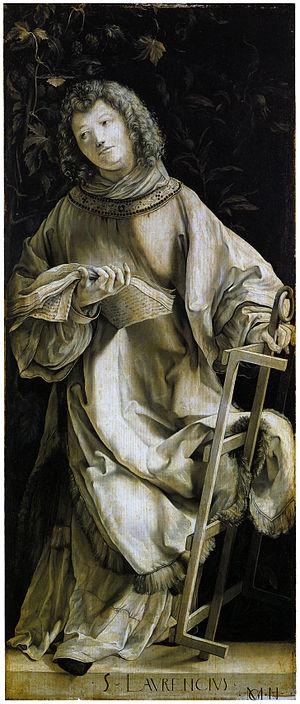
Cette page recense l'ensemble des peintures et dessins actuellement conservés attribués selon un relatif consensus à Matthias Grünewald.
Matthias Grünewald, né probablement à Wurtzbourg, en principauté épiscopale de Wurtzbourg, v. 1475–1480 et mort à Halle, en principauté archiépiscopale de Magdebourg, en 1528, est un peintre et ingénieur hydraulique allemand de la Renaissance, contemporain d'Albrecht Dürer.